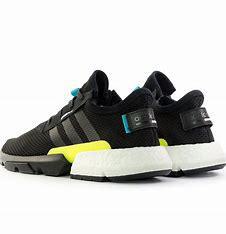
Brand: Adidas
Model: Pod S3 1